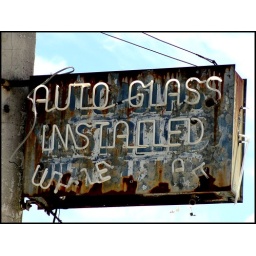
Old neon sign at an abandoned car dealership in Brownsville, Fayette County, Pennsylvania.